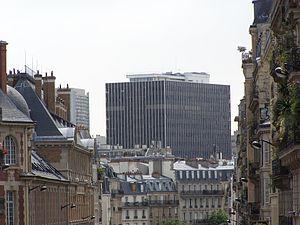
L’École nationale de chimie physique et biologie de Paris, rebaptisée en 2009 « ENCPB – lycée Pierre-Gilles-de-Gennes » en hommage au physicien Pierre-Gilles de Gennes mort en 2007, est un établissement public d’enseignement secondaire et supérieur spécialisé dans les formations techniques scientifiques et les classes préparatoires aux grandes écoles. Elle est située au 11 rue Pirandello dans le 13ᵉ arrondissement de Paris.